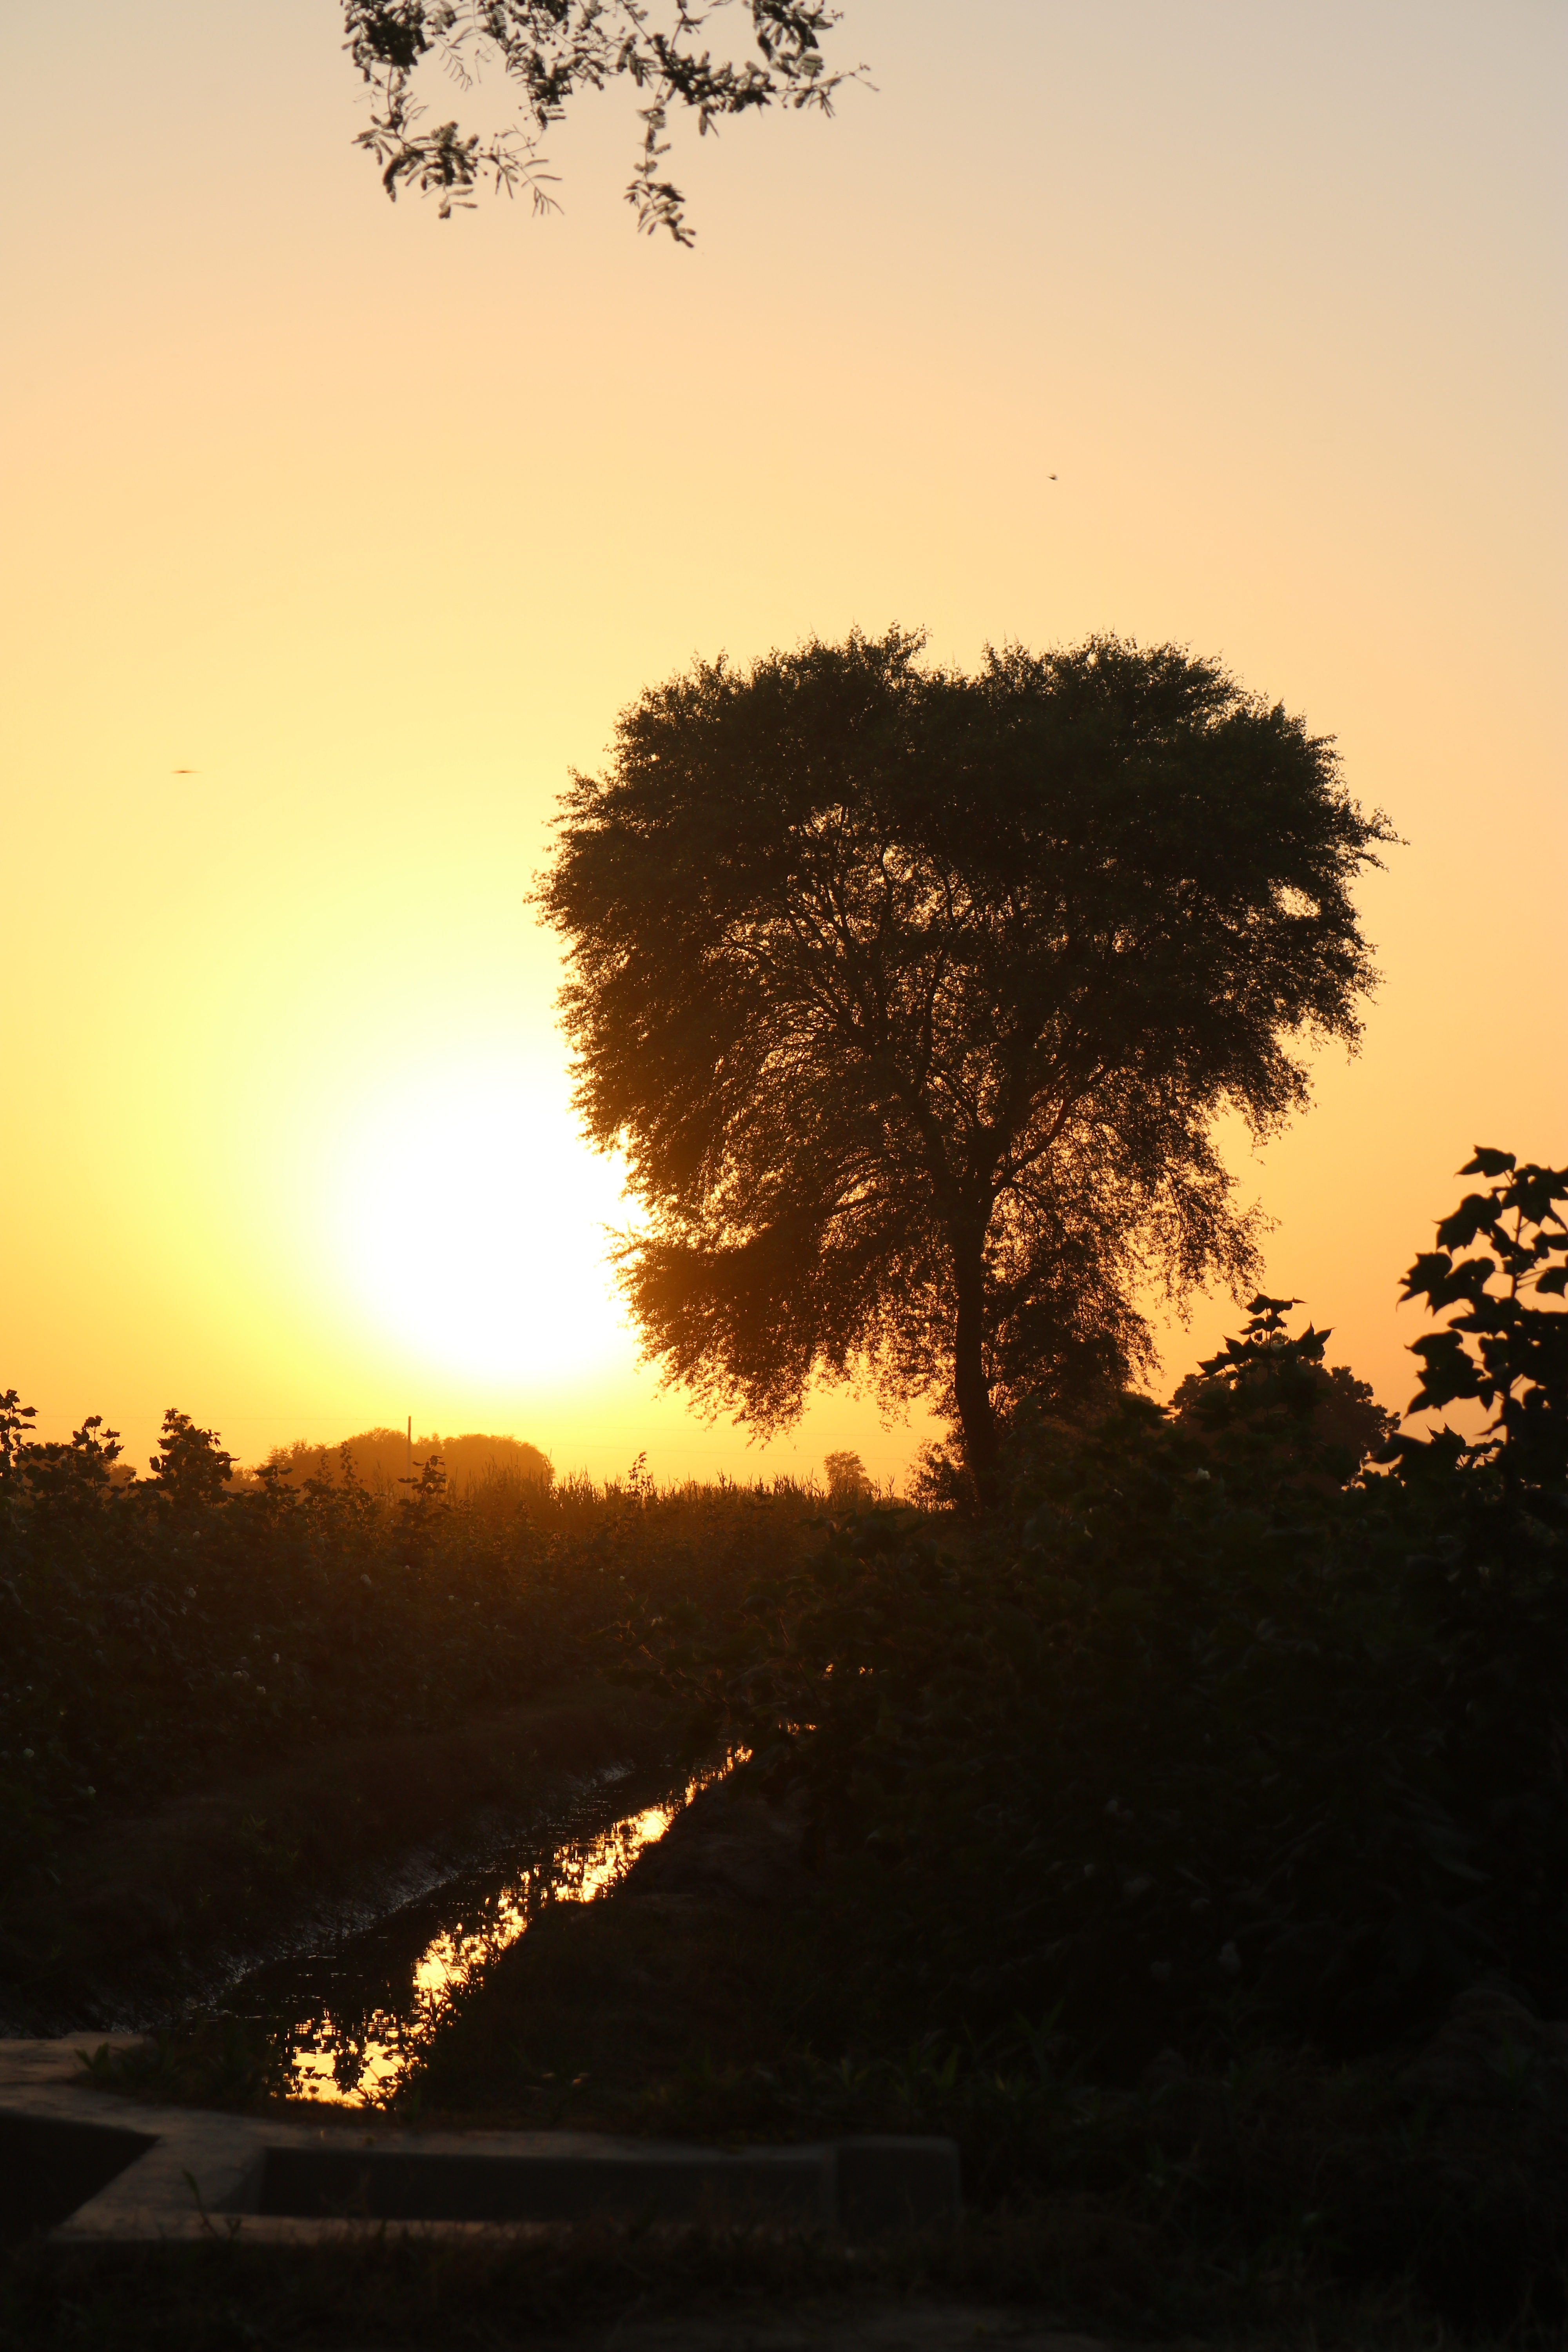
nature, horizon, sky, sun, sunset, field, tree, morning, sunrise, atmospheric phenomenon, natural landscape, evening, sunlight, woody plant, cloud, dusk, plant, landscape, branch, road, silhouette, wildlife, night, dawn, river, heat, afterglow